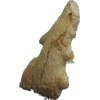
Label: ginger